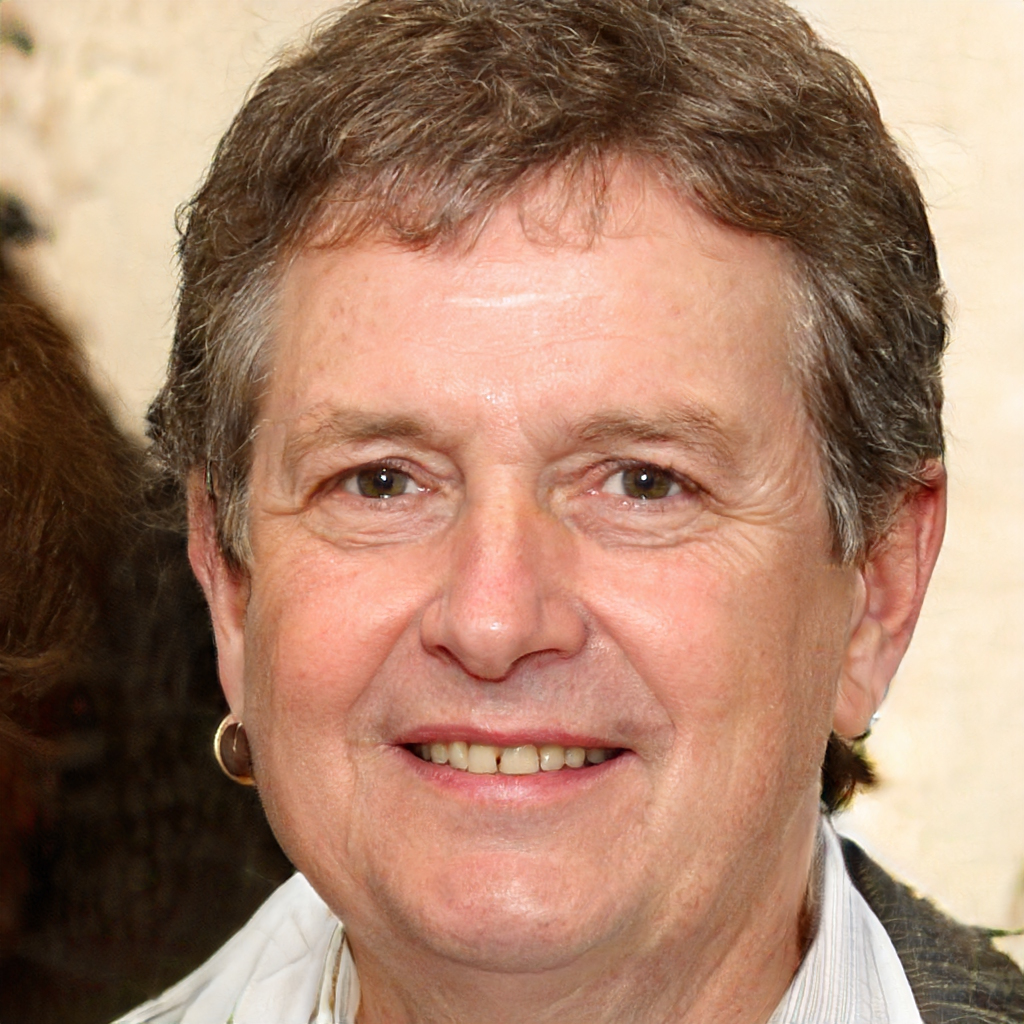
Gender: Male